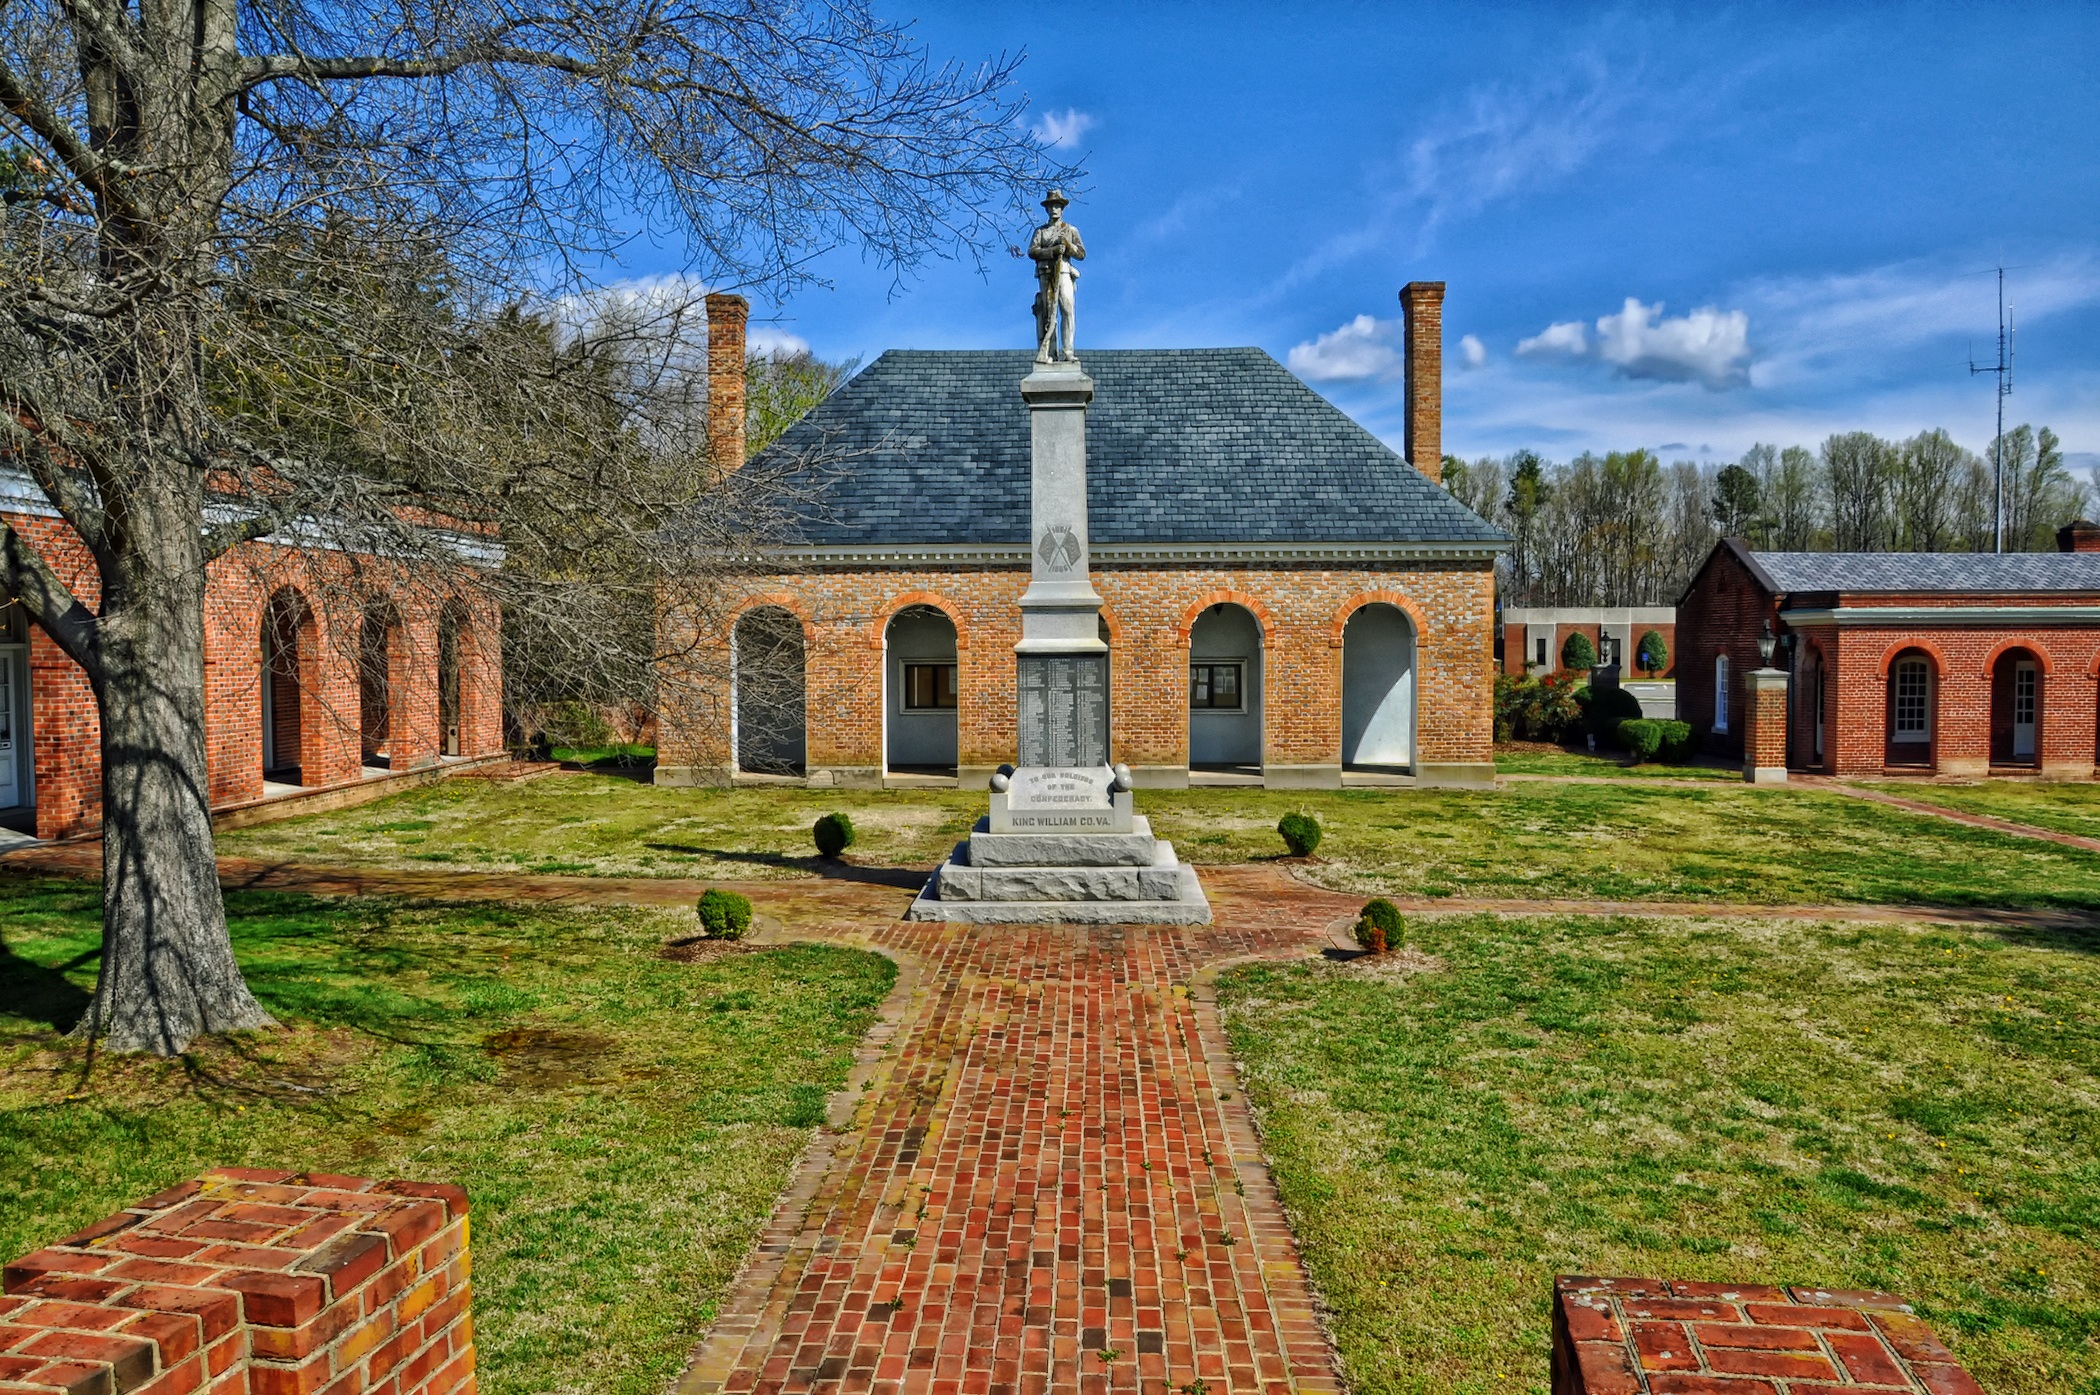
architecture, lawn, building, pavement, monument, statue, scenic, church, chapel, place of worship, hdr, buildings, monastery, abbey, estate, courthouse, virginia, rural area, stately home, king william